Lucas Salinas

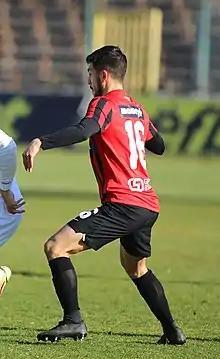
Salinas with Lokomotiv Plovdiv in 2021

Lucas Spinola Salinas (born 14 October 1995) is a Brazilian professional footballer who plays as an attacking midfielder.